Healthcare in the Republic of Ireland

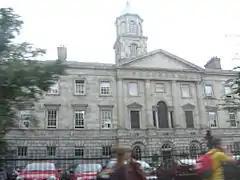
The Rotunda Hospital in Dublin is the world's oldest maternity hospital, founded in 1745. It is also one of its largest, dealing with over eight thousand births in 2007.

All persons resident in Ireland are entitled to receive health care through the public health care system, which is managed by the Health Service Executive and funded by general taxation and subsidised fees for service. All maternity services and child care up to the age of six years are provided free of charge. Emergency care is provided at a cost of €100 for a visit to an Emergency Department (ED), though there is no fee if referred by a GP.